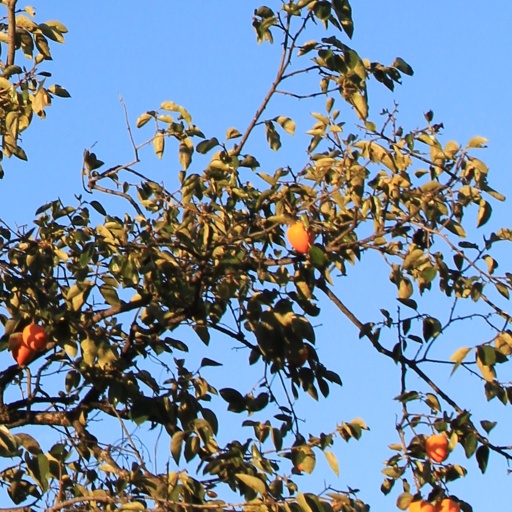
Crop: grape